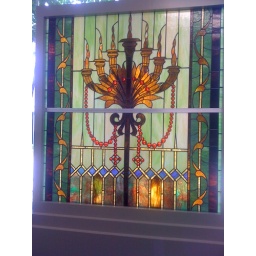
A stained glass window from Congregation Beth Israel's first location on Holman in downtown.